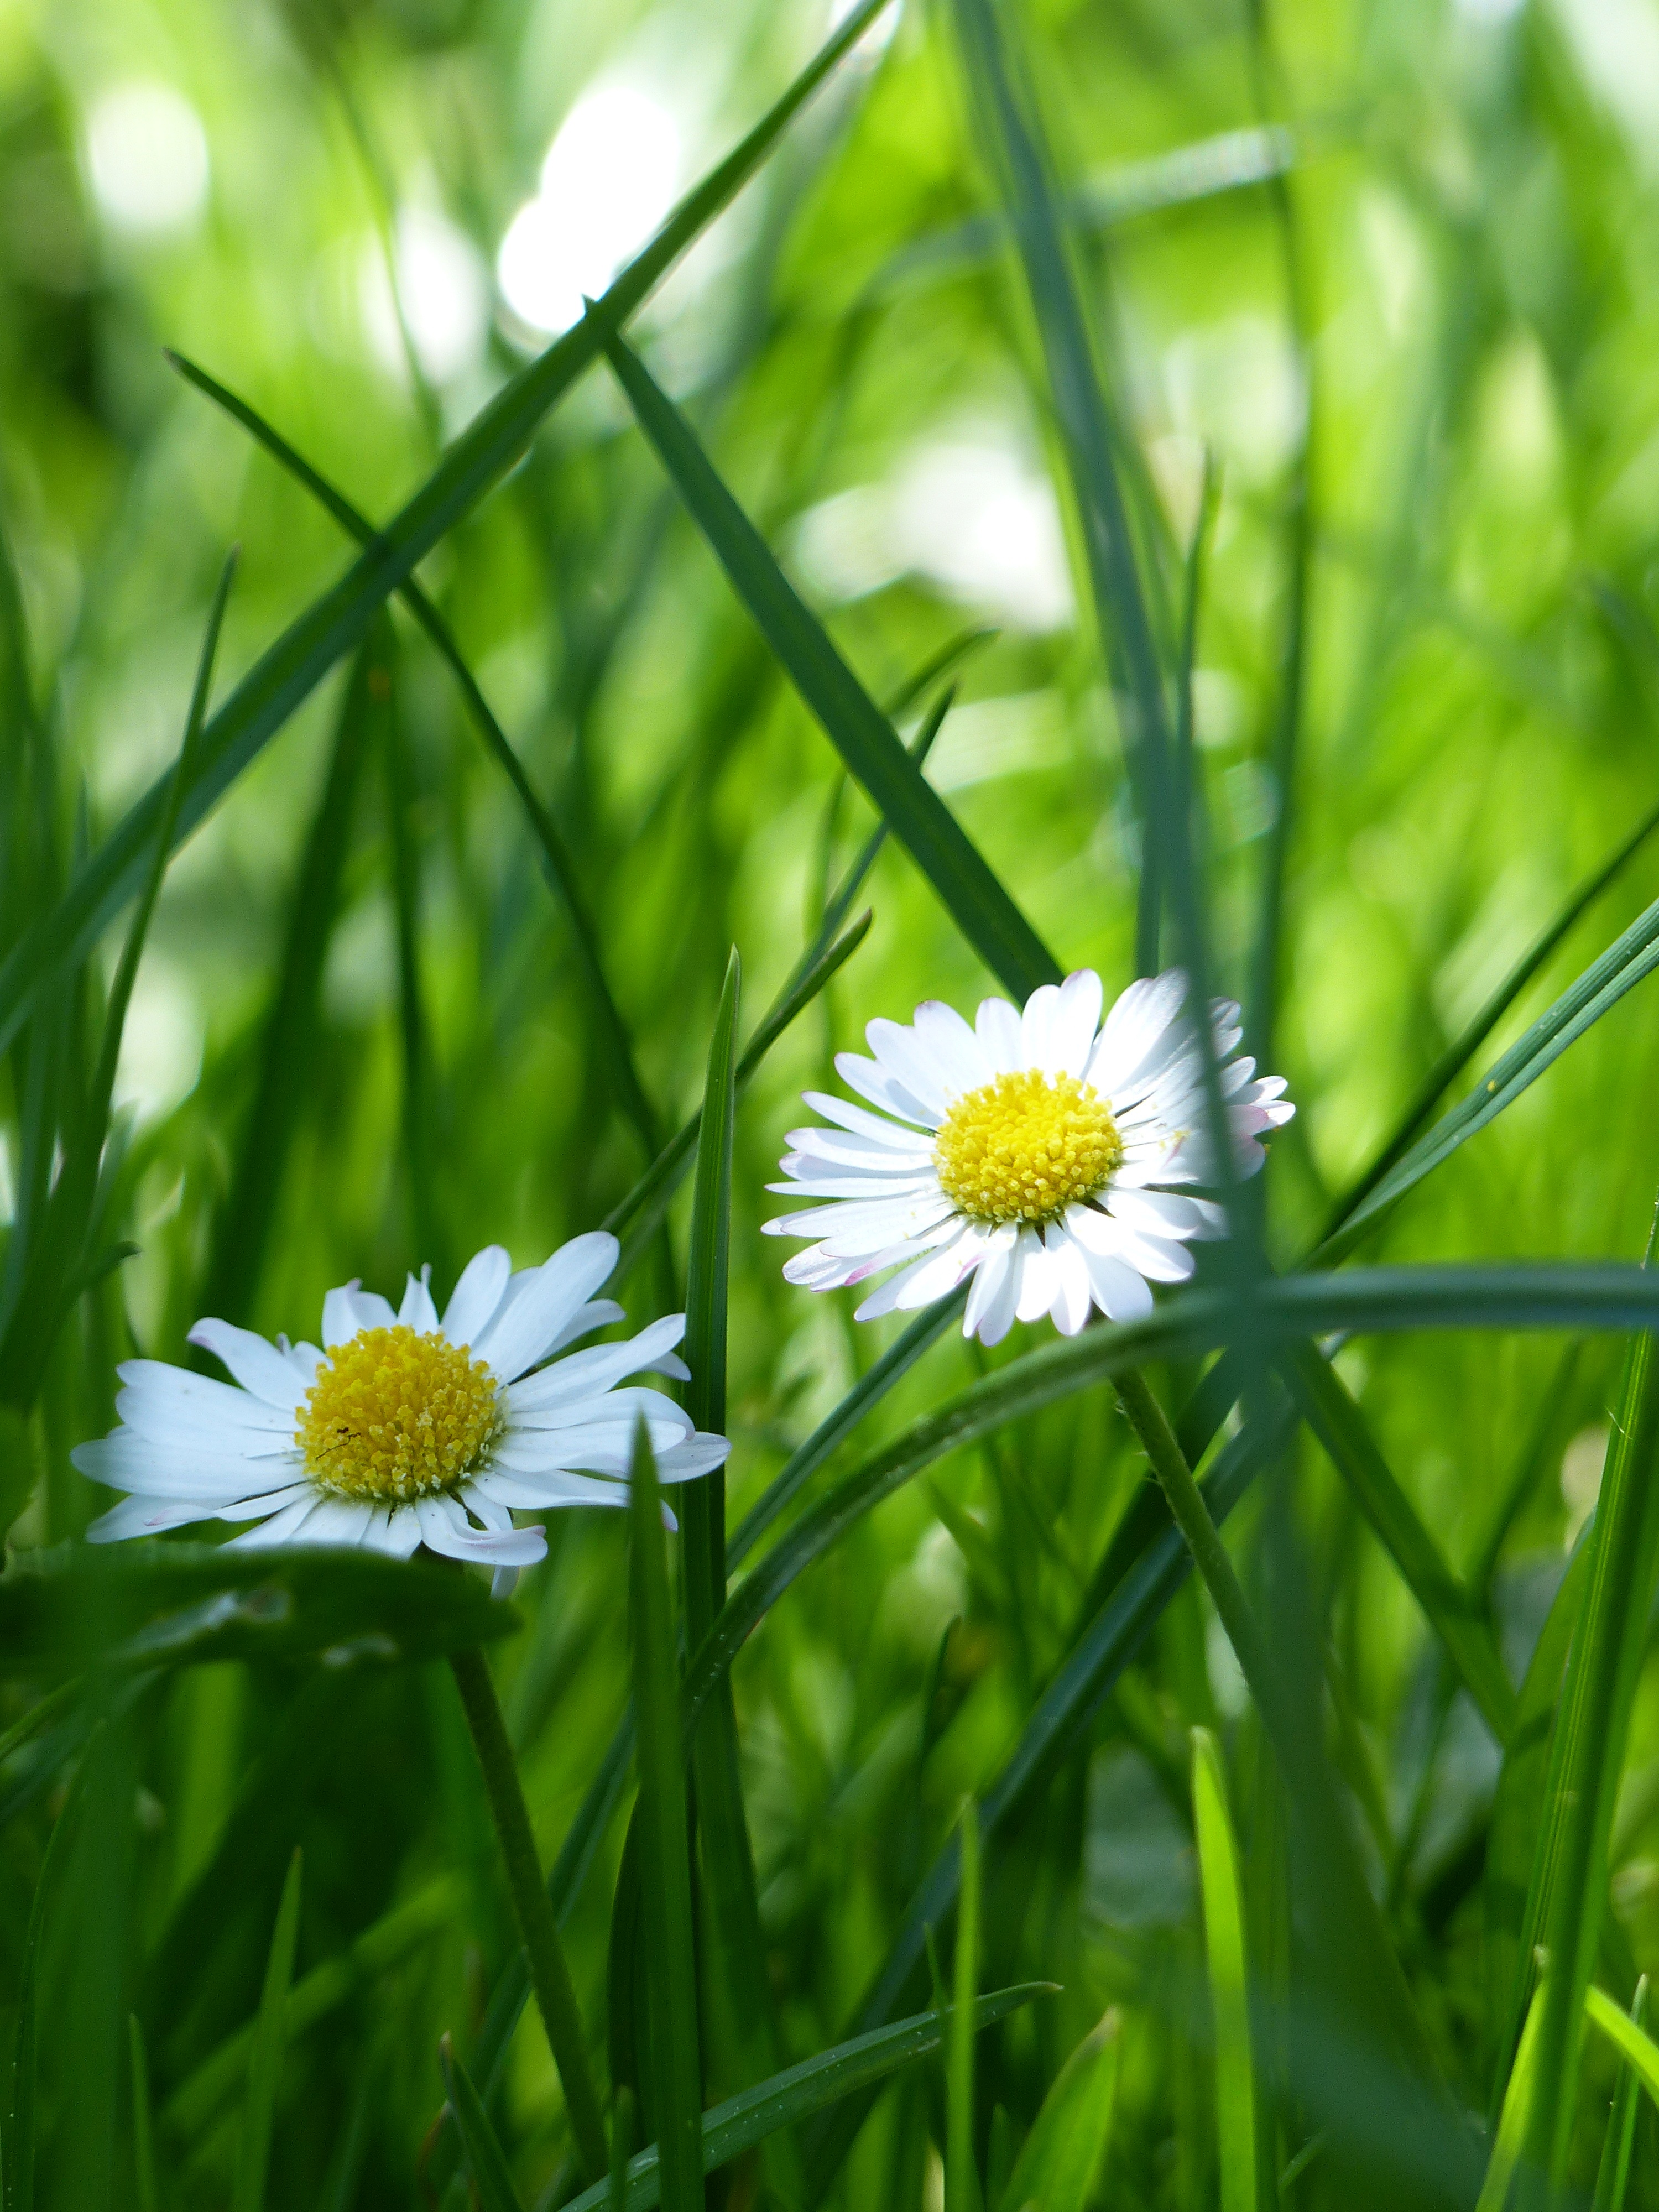
nature, grass, blossom, plant, field, lawn, meadow, prairie, flower, bloom, daisy, green, botany, flora, wildflower, flowers, grassland, daisies, macro photography, flowering plant, daisy family, oxeye daisy, grass family, plant stem, land plant, chamaemelum nobile